War of the Polish Succession

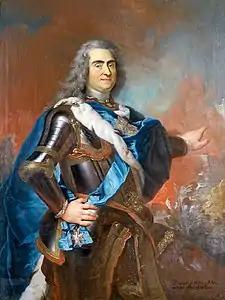
Augustus II; his death in February 1733 sparked the war

After the death of Sigismund II Augustus in 1572, the King of Poland and Grand Duke of Lithuania was elected by the "szlachta", a body composed of the Polish–Lithuanian nobility, in a specially called election sejm. The Sejm, the legislative body of the Polish–Lithuanian Commonwealth, increasingly restricted royal power. In turn, the Sejm was often paralyzed by the "liberum veto", the right of any member to block its decisions. The Commonwealth's neighbors often influenced the Sejm, and by the early 18th century the democratic system was in decline. From this point, certain foreign powers, especially Russia, became increasingly involved in Polish affairs.